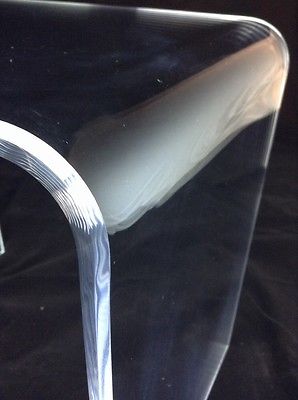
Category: table